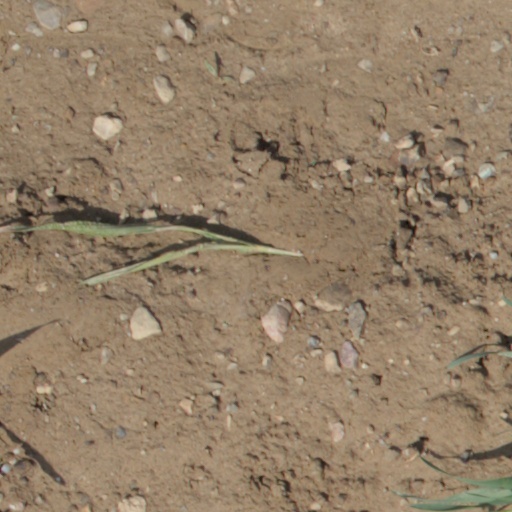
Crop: wheat